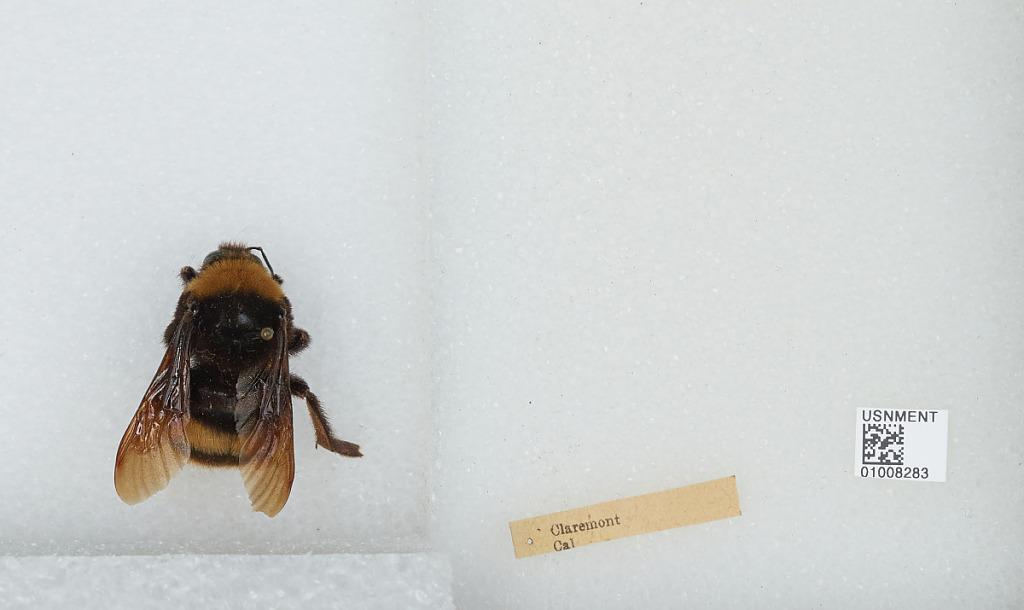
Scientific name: Bombus (Crotchiibombus) crotchii Cresson
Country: United States
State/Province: California
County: Los Angeles
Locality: Claremont
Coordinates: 34.11, -117.72